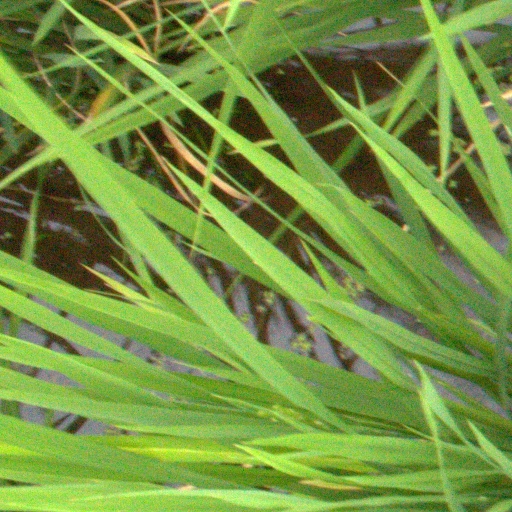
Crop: rice